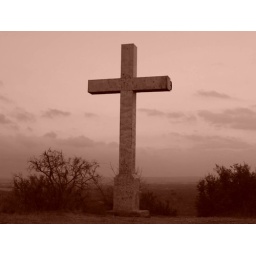
This is a cross on a hill in Fredericksburg, TX